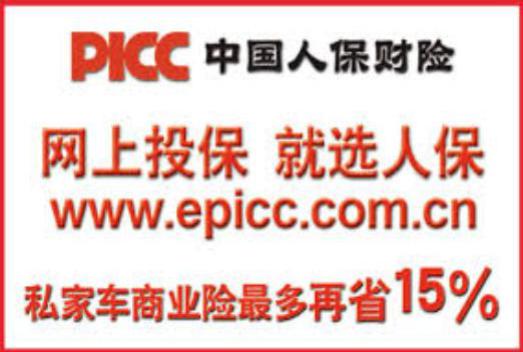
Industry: Others